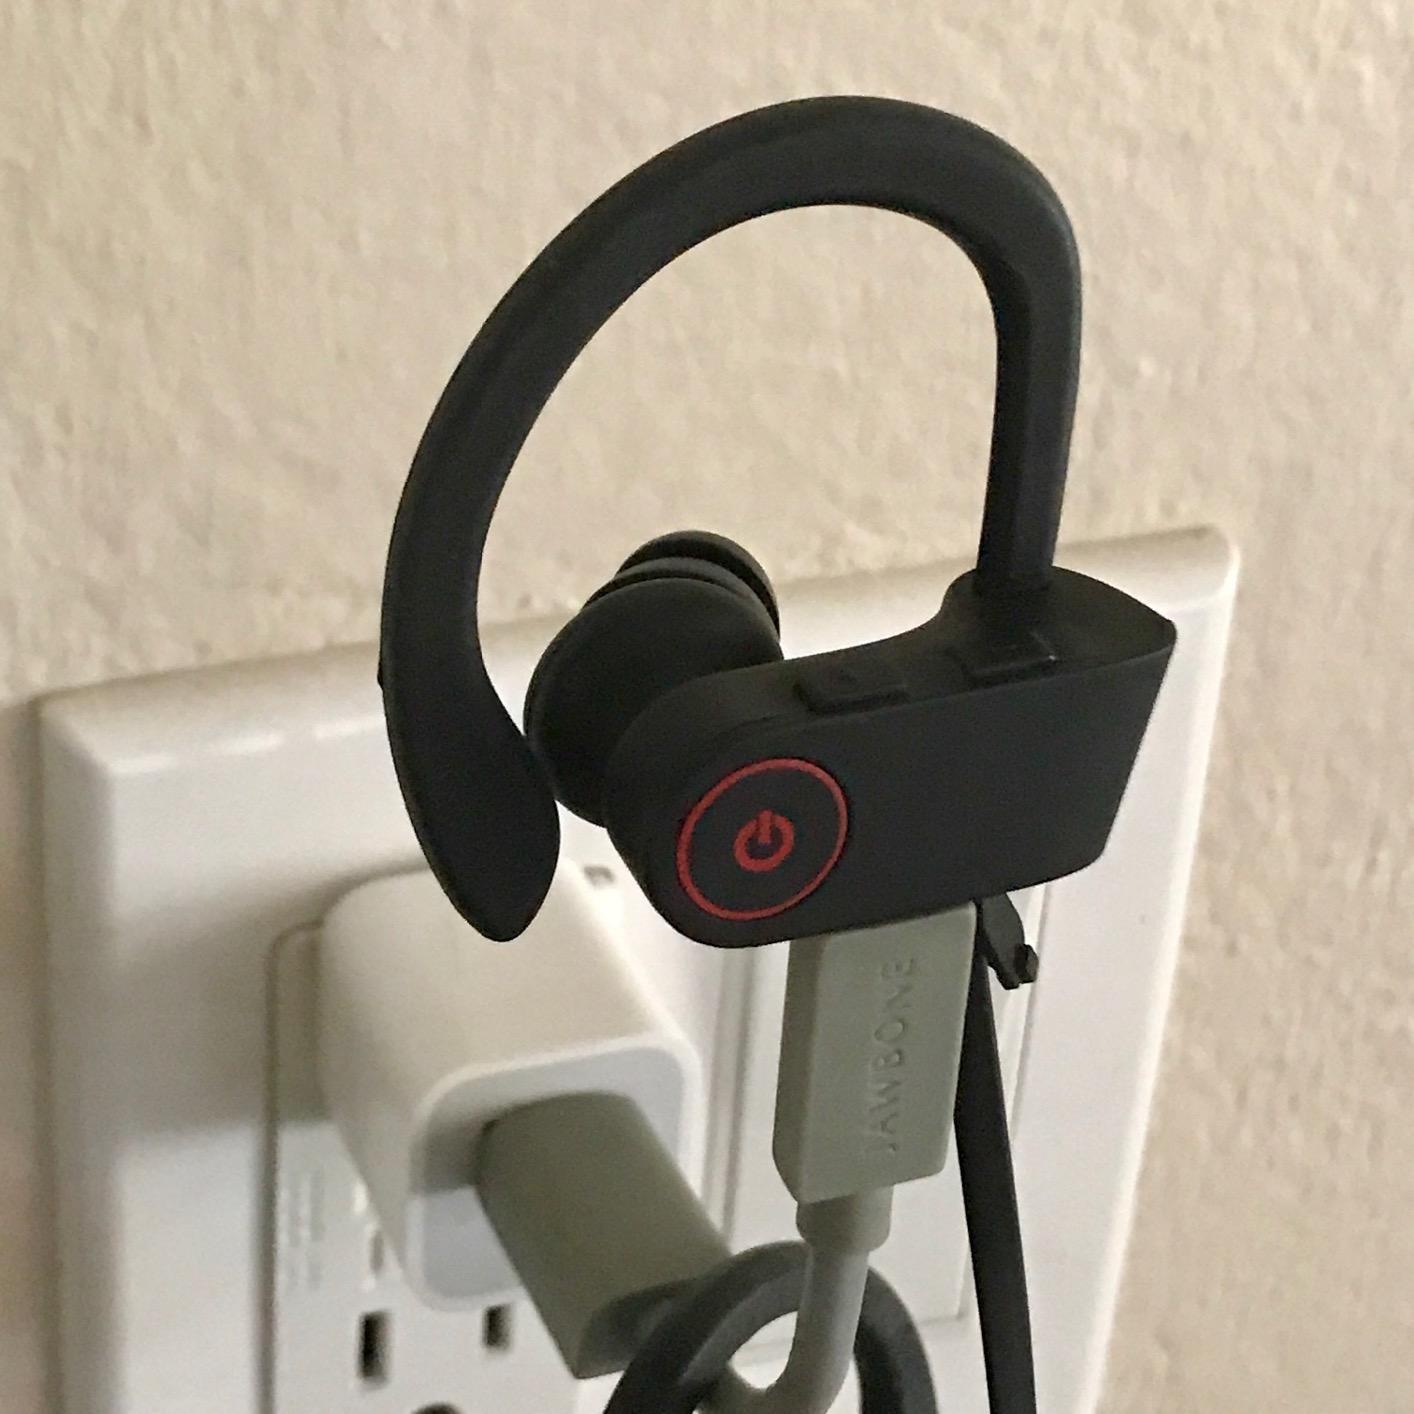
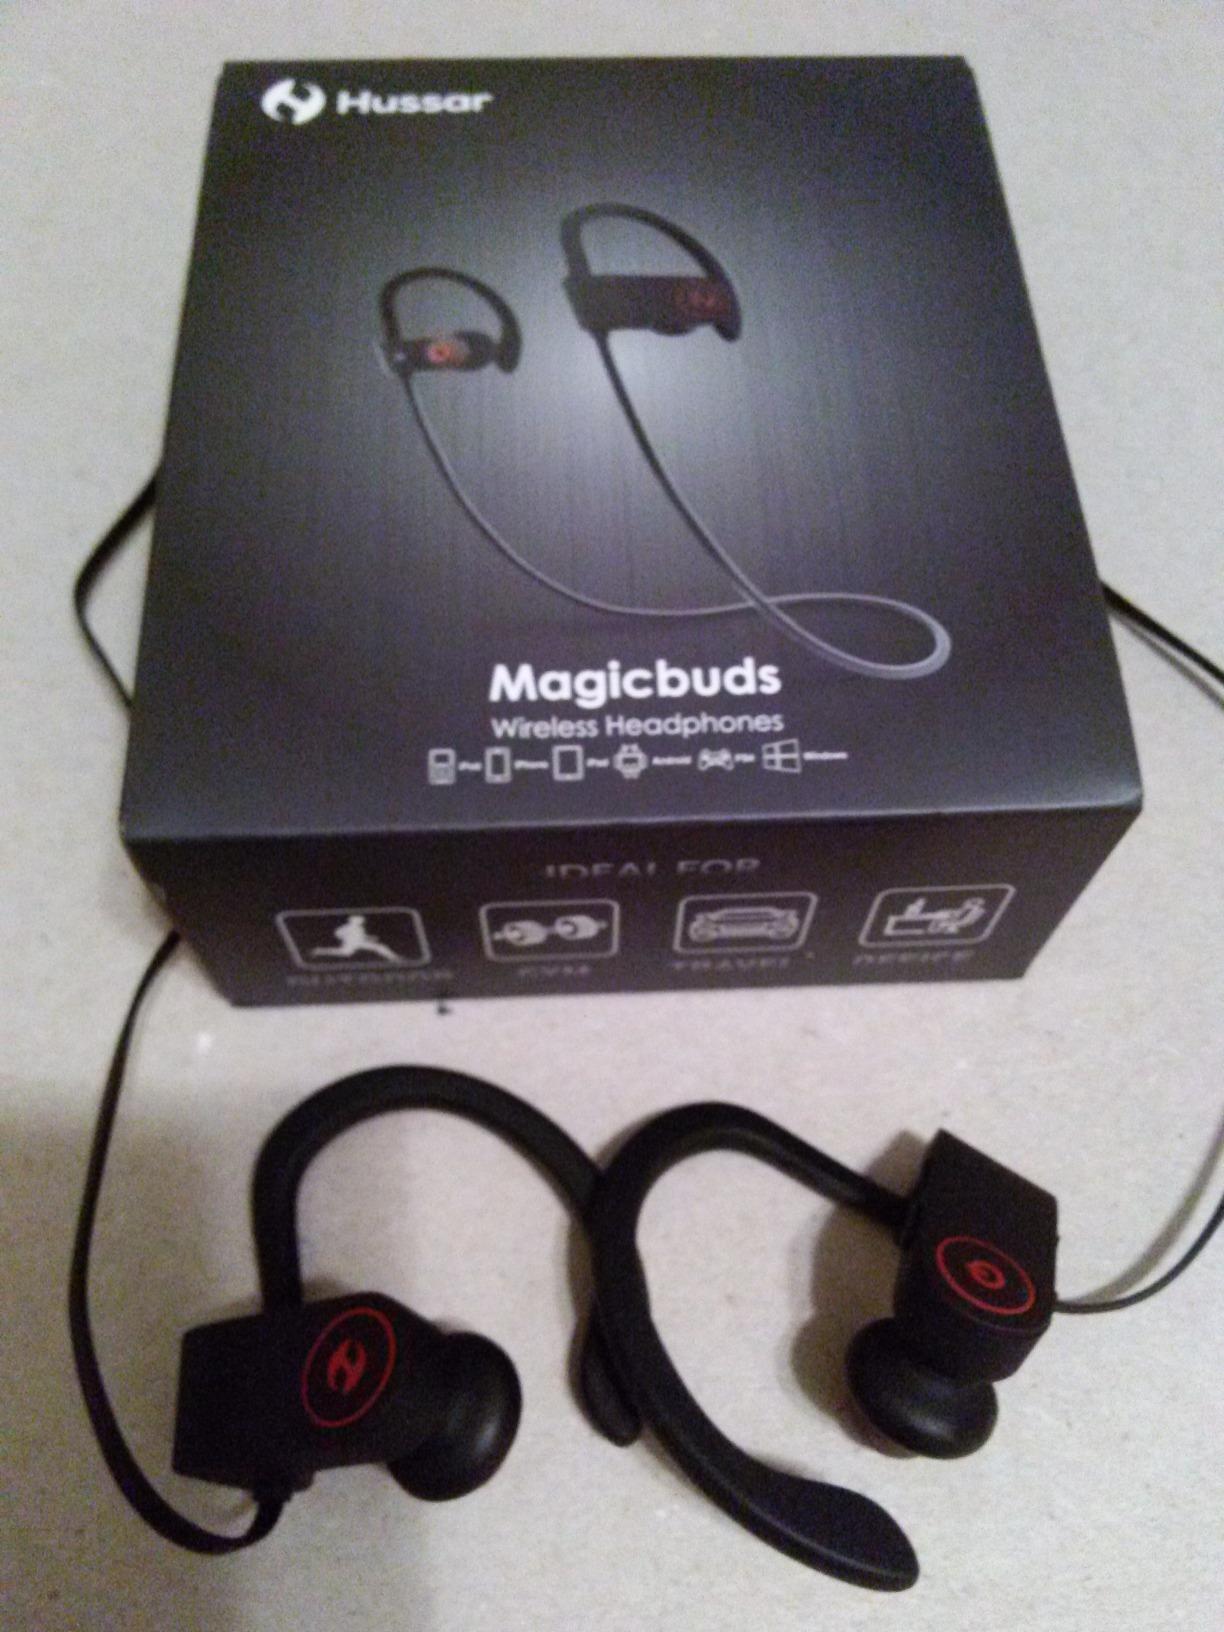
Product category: headphones
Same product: yes